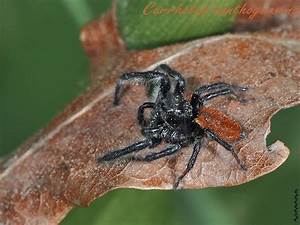
Label: spider